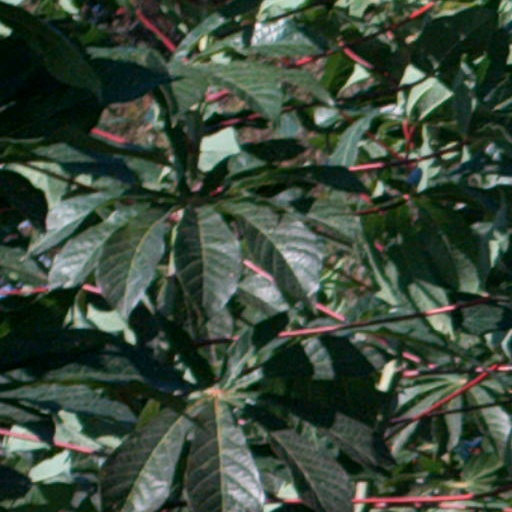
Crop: cassava